Flag of Spokane, Washington

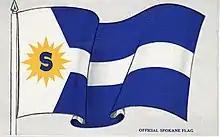
A 1920 postcard depicting the first city flag of Spokane

Spokane's first city flag was created through a public contest held by the Spokane Ad Club in July 1912, following the creation of a flag commission by the city government. The contest was opened to residents of Spokane and the Inland Empire and offered a $25 prize for the winning design. More than 500 entries were submitted during the month-long contest, including drawings, sewn flags, and pennants. Ad Club president R. E. Bigelow had desired a rectangular design that would complement the national flag's shape and colors, but said that any design would be accepted for consideration by the judges.